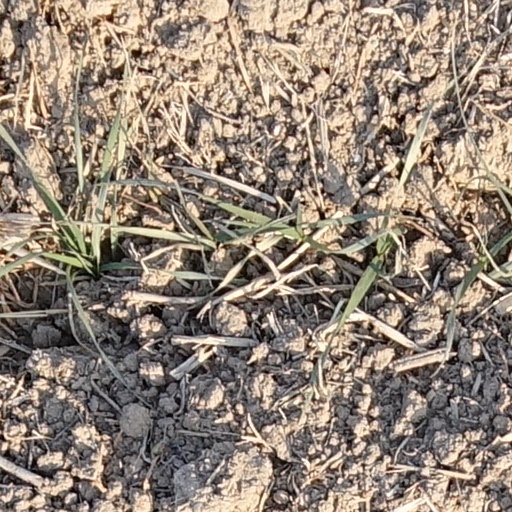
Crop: wheat